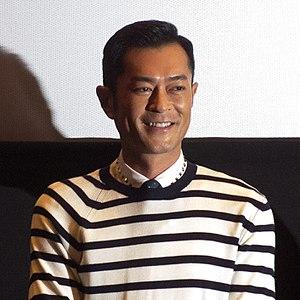
Louis Koo, de son vrai nom Koo Tin-lok, né le 21 octobre 1970, est un acteur et producteur hongkongais.